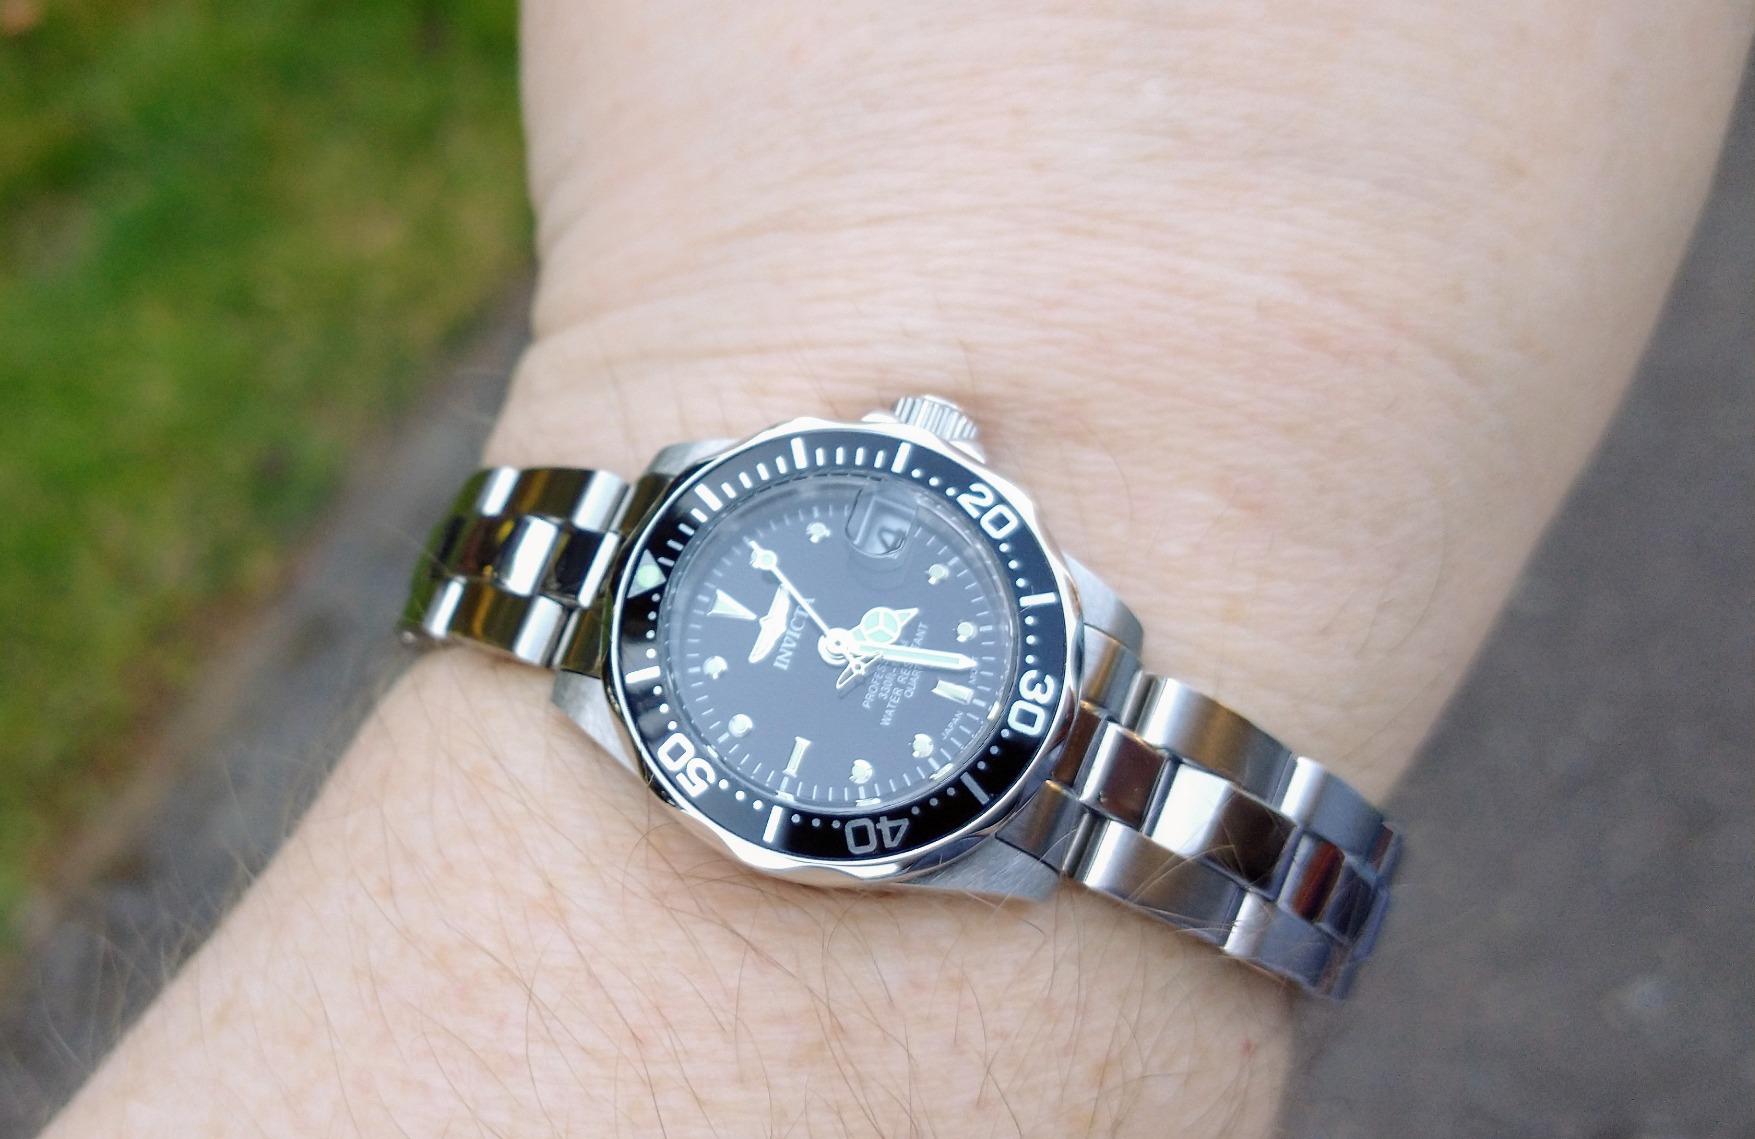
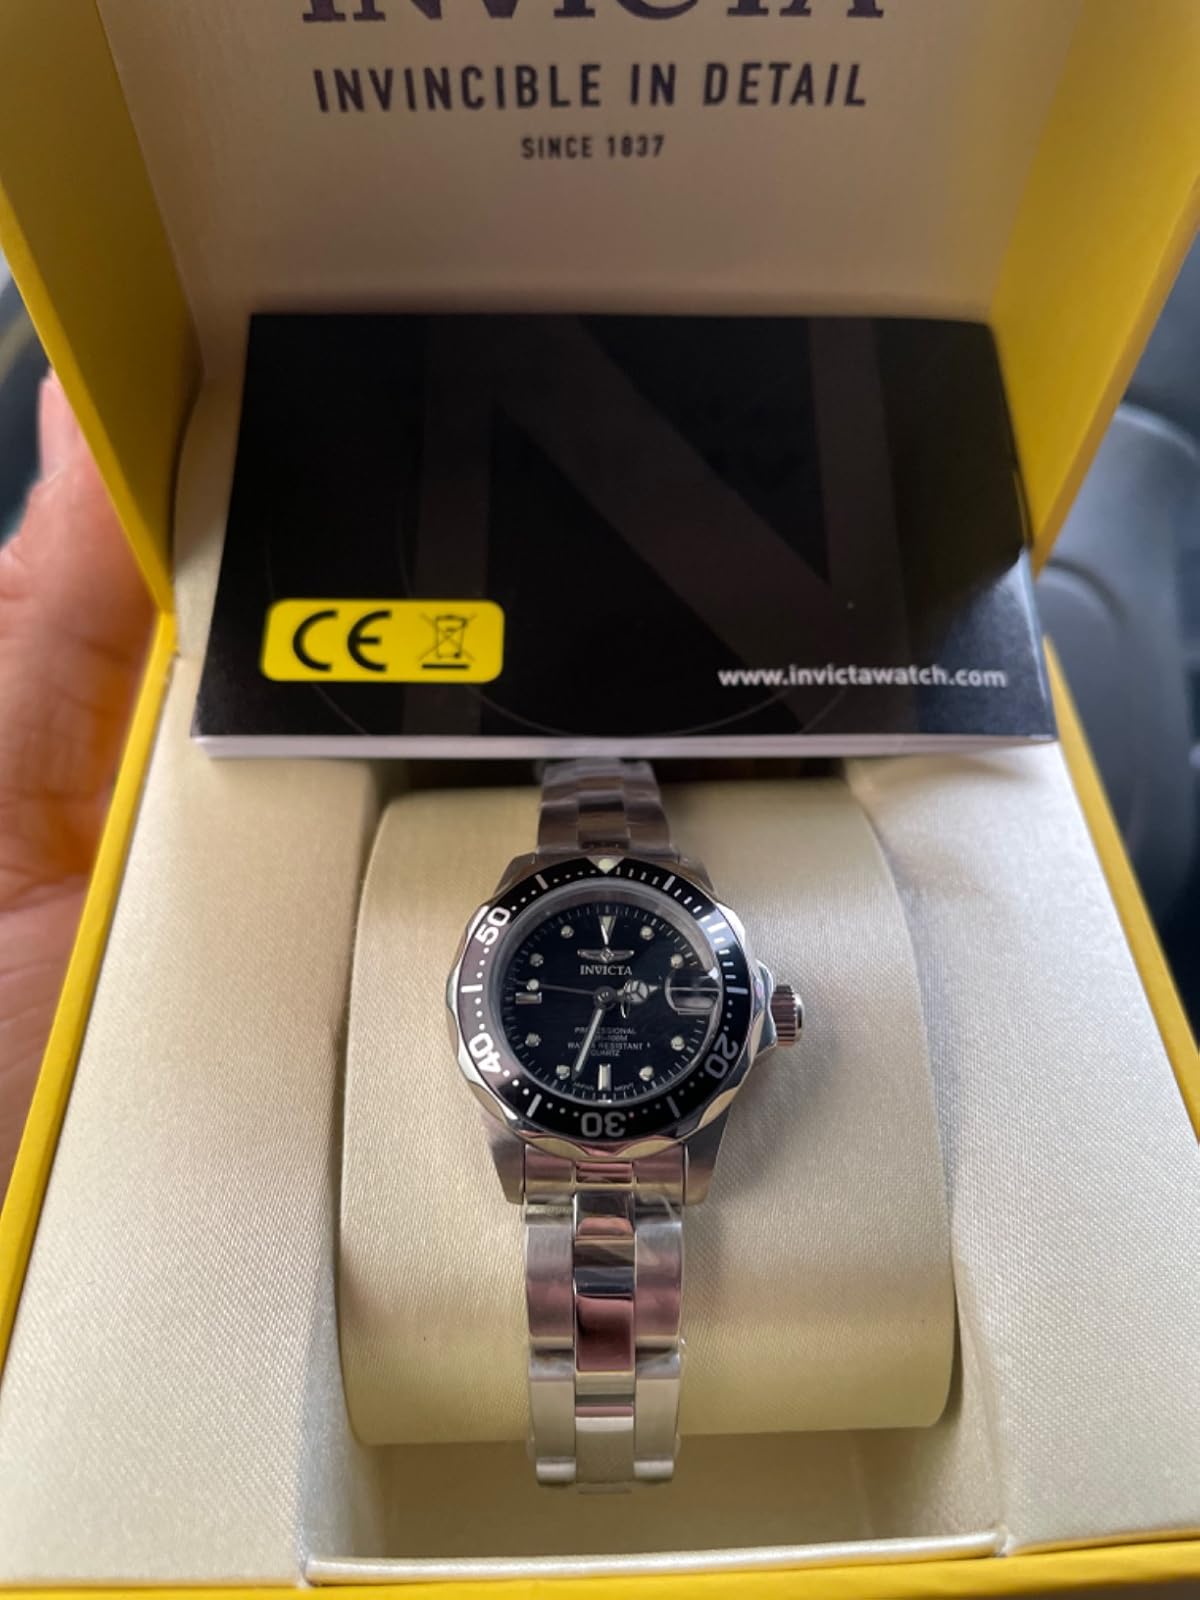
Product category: accessories_watch
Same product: yes